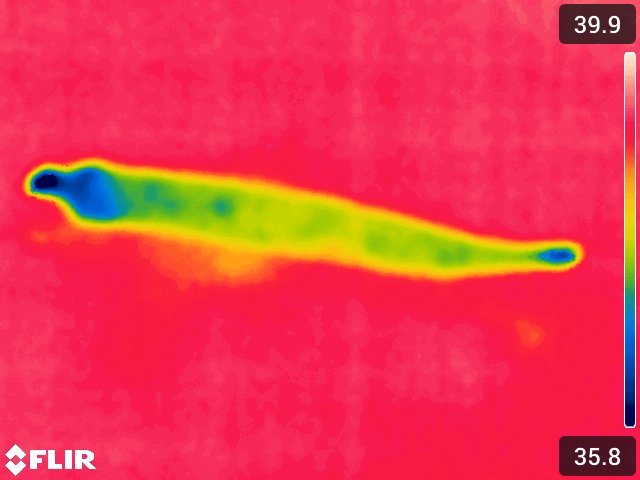
Maturity: over_matured